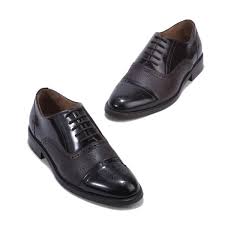
Label: Brogue